2009 Abu Dhabi Grand Prix

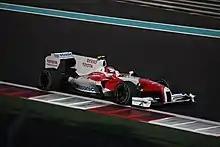
Kamui Kobayashi scored points in his second Formula One race.

Vettel leap-frogged Hamilton during the first round of stops before the McLaren pit wall reported that Hamilton had a problem with his right-rear brake. Hamilton was forced to retire the car after eighteen laps, as it was unsafe to continue given that the circuit contained three very large braking areas. It was briefly suggested that the problem may have been a faulty data logger that was showing a problem, but McLaren was still obliged to retire the car. The only other retirement of the race was Jaime Alguersuari during the pit stops. His in-lap had been slow and he made the mistake of pulling up in the Red Bull pit instead of the Toro Rosso garages. With Sebastian Vettel due in that lap, Red Bull were forced to send him back out. Alguersuari later claimed that when he was ready for the stop, his team were not. The Red Bull and Toro Rosso garages were located next to one another, with the pit crews in similar uniforms. Alguersuari retired when he returned to the circuit.